Dave Whelan

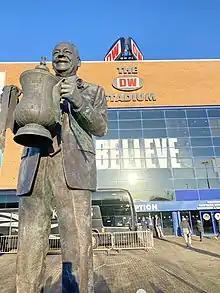
Dave Whelan statue outside the DW Stadium

Whelan bought Wigan Athletic in February 1995, when they were a Division Three team. After Whelan took the reins he announced that he would get Wigan Athletic into the Premier League, a promise he fulfilled in 2005. This began with the Division Three title in 1996–97, the Division Two title in 2002–03 and promotion to the Premiership as Championship runners-up in 2004–05. He funded the £30 million construction of the club's new JJB Stadium (now the Brick Community Stadium) which opened in 1999 and on its completion was one of the largest football stadiums outside the Premier League.